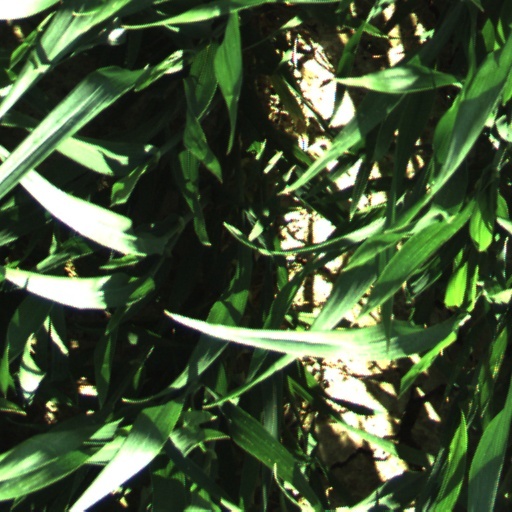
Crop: wheat